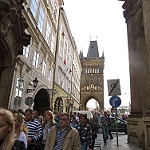
Label: street